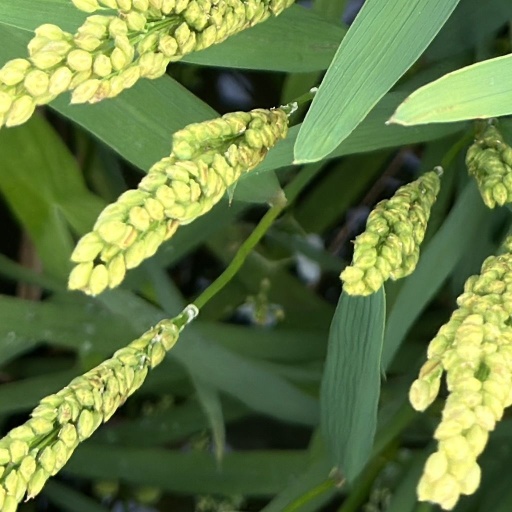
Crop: rice